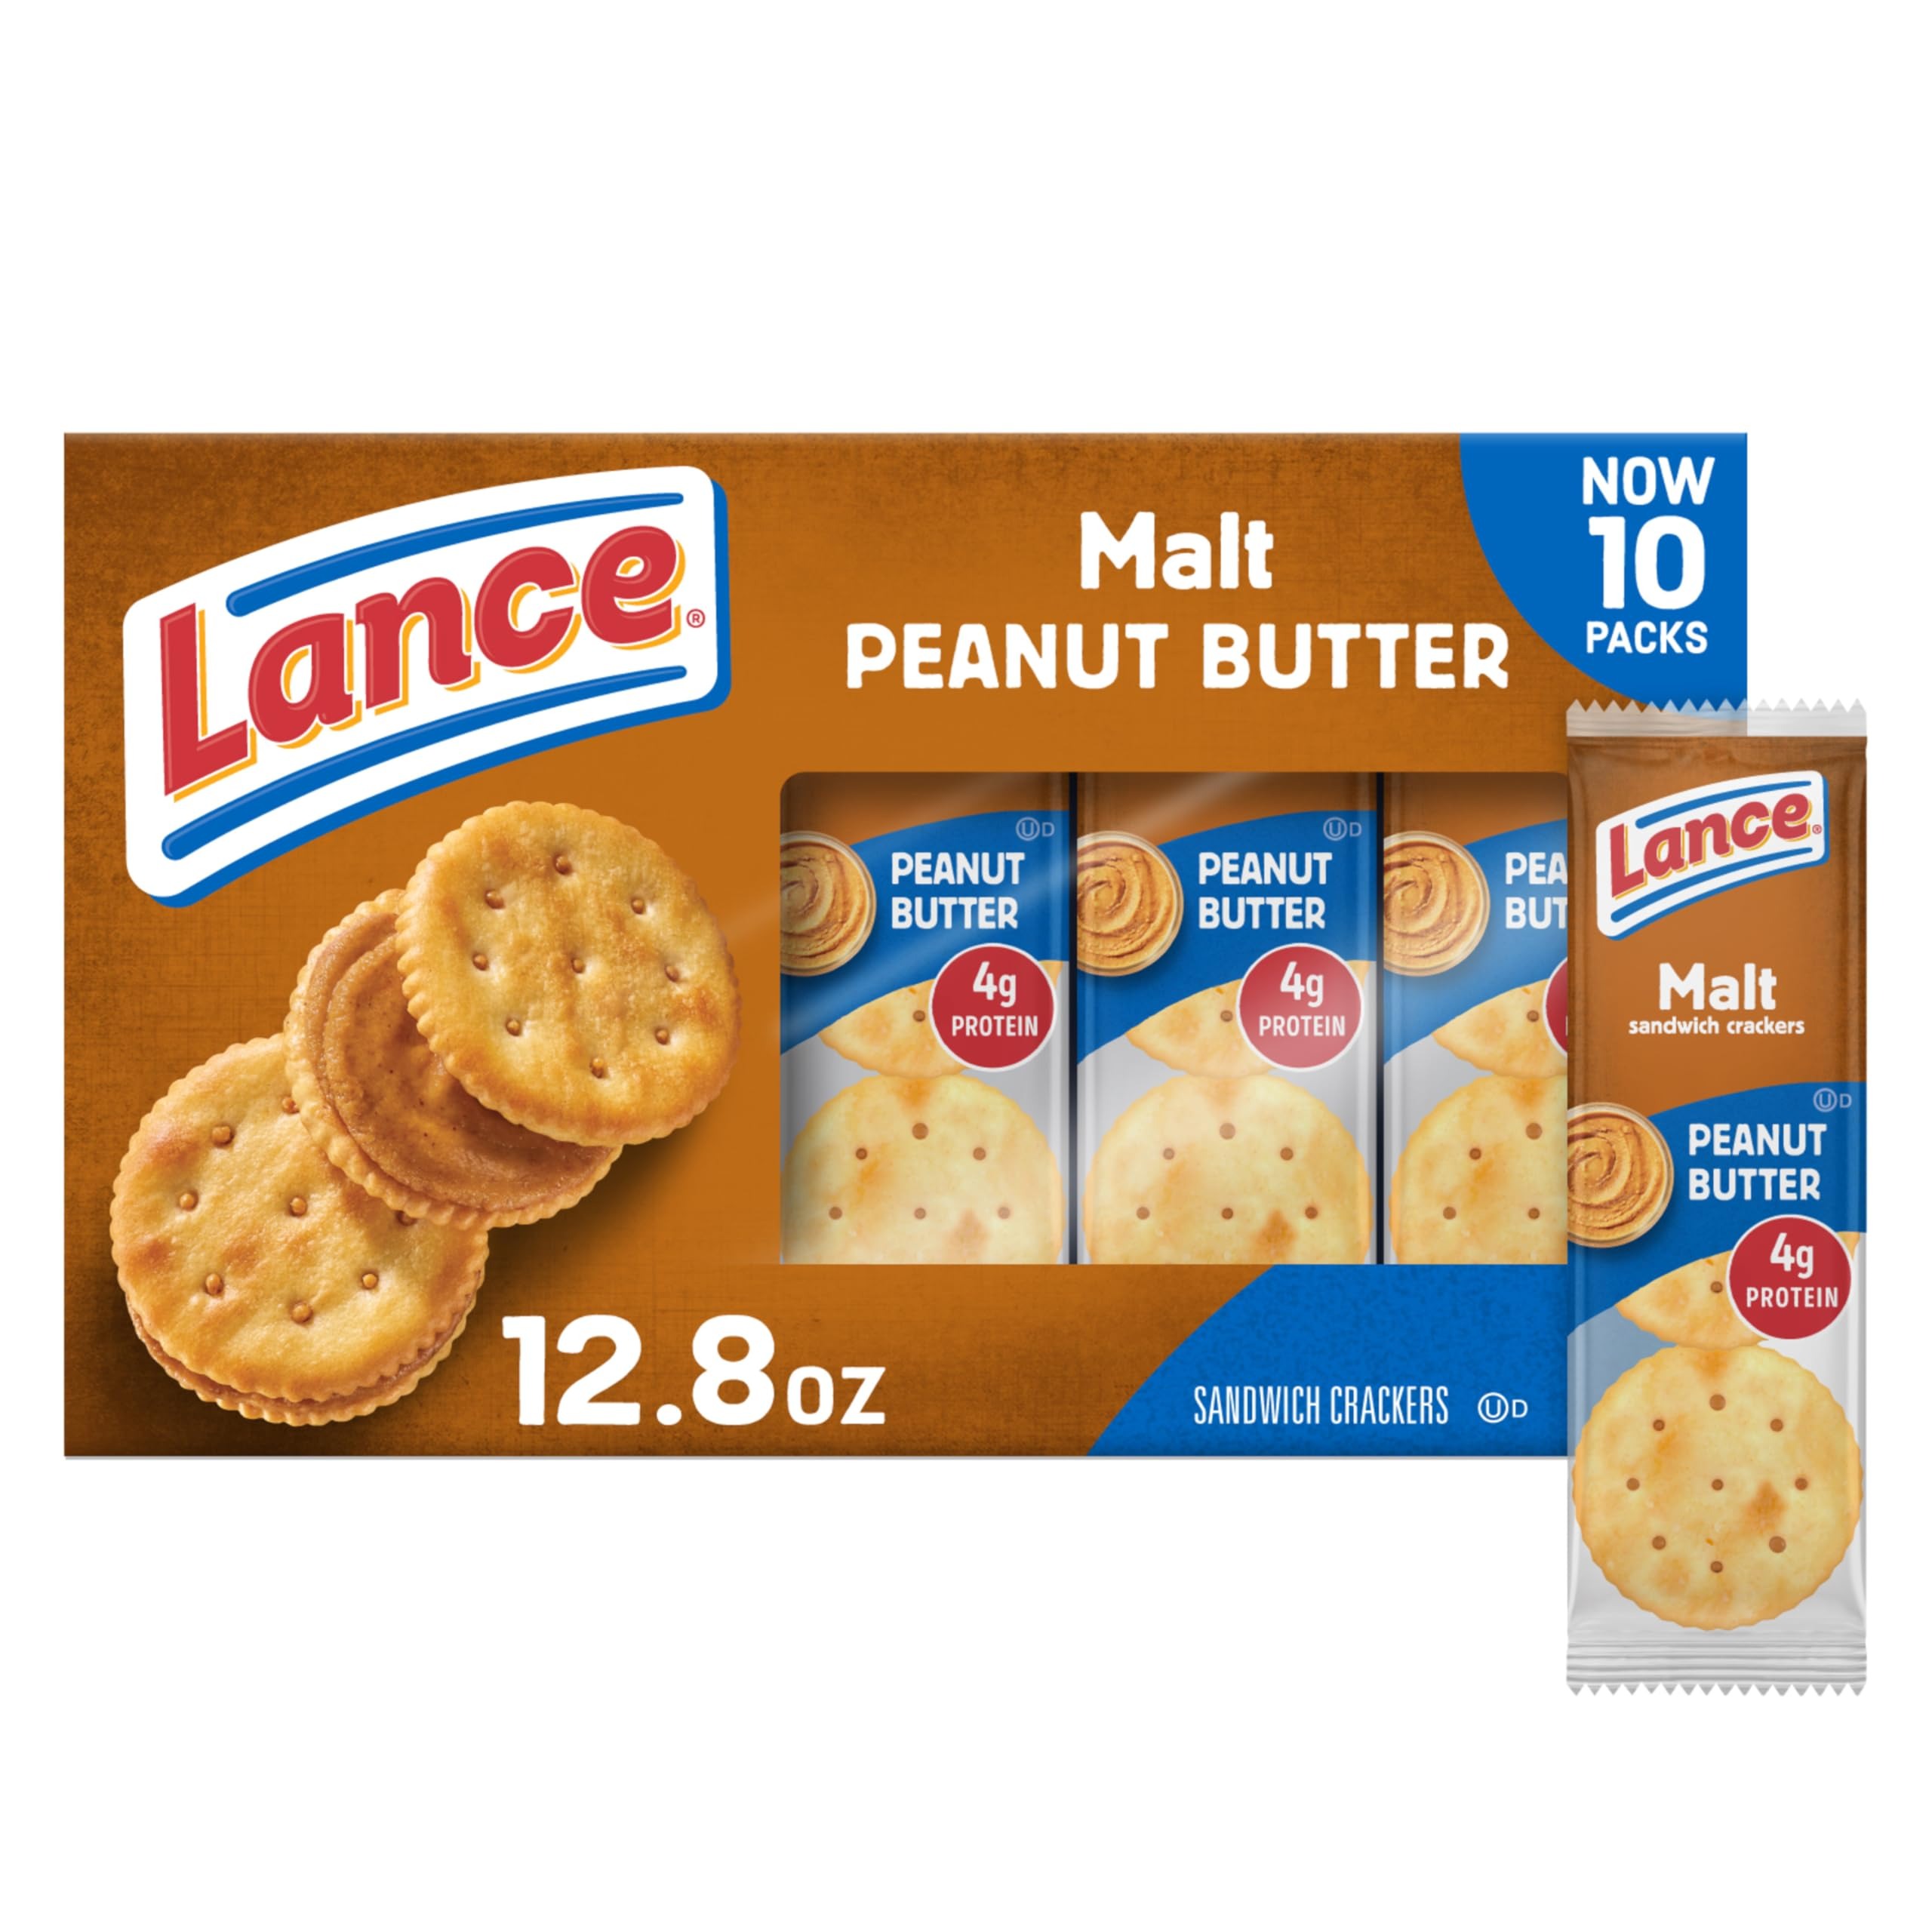
Item Name: Lance Sandwich Crackers, Malt with Peanut Butter, 10 Individually Wrapped Packs, 6 Sandwiches Each
Bullet Point 1: Malt with peanut butter sandwich crackers: round, malt crackers with peanut butter filling are a delicious snack
Bullet Point 2: Real peanut butter: made with real peanut butter filling we make ourselves between two freshly baked malt crackers
Bullet Point 3: Flavorful snack: 4 grams of protein per serving
Bullet Point 4: On-the-go snack: try these cracker packs for snacks, in-between meals, and on the go
Bullet Point 5: 10 cracker packs: box of 10 individual cracker snack packs, 6 sandwich crackers per pack
Bullet Point 6: Bring it!: portable snacks, so you’re good to go, wherever you go
Value: 12.8
Unit: Ounce

Price: 4.32